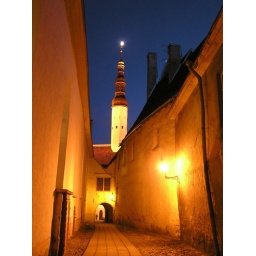
blue sky moon over steeple